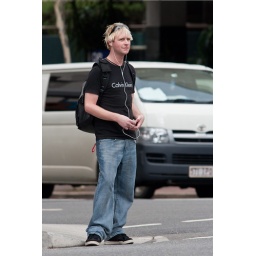
a Man waiting to cross the road in Brisbane CBD